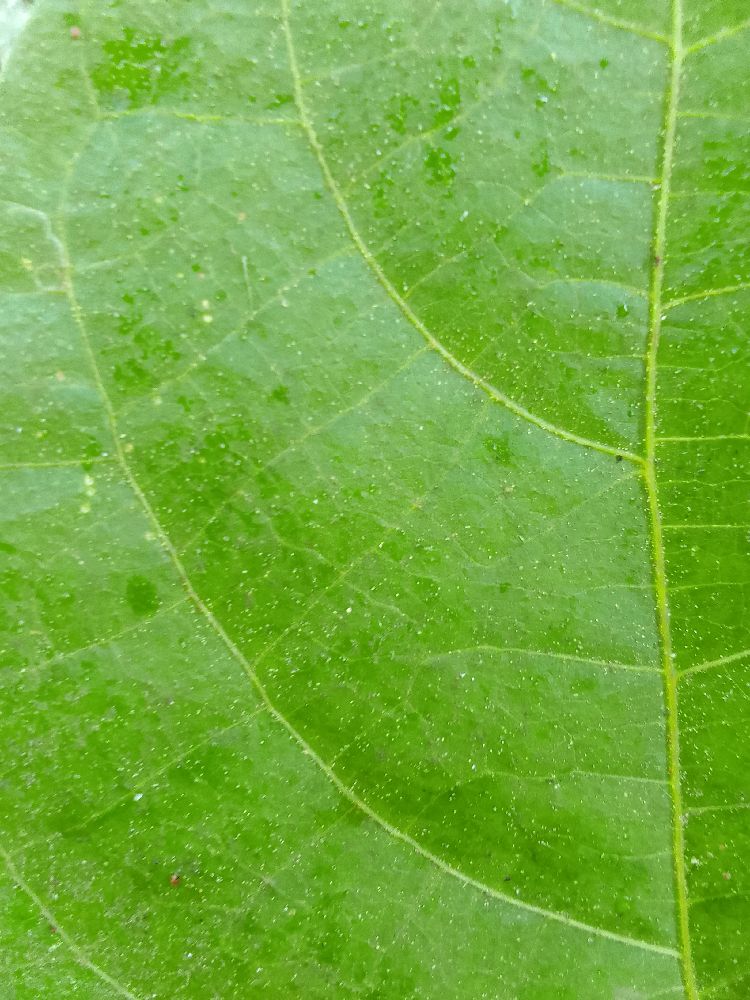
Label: healthy